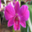
Label: orchid